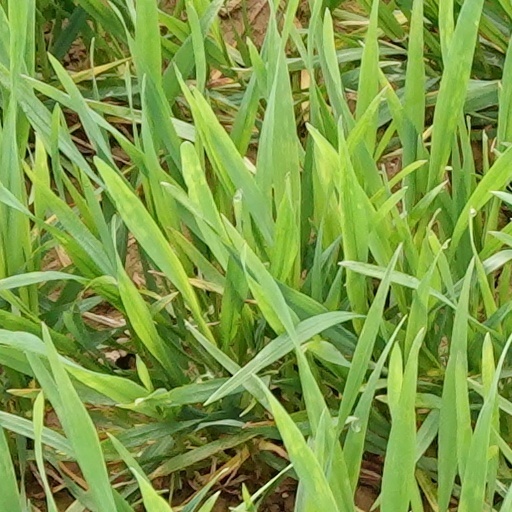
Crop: wheat